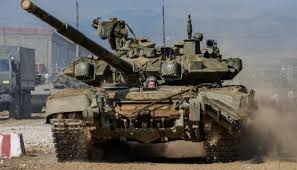
Label: T-90